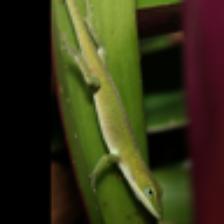
Label: NonHuman